Ndere Island

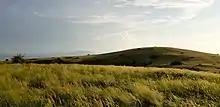
Ndere Island has sweeping views of Lake Victoria, and a remarkably serene and tranquil environment compared to the mainland.

Ndere Island is a small island in Winam Gulf of Lake Victoria in Kenya. It was gazetted as the Ndere Island National Reserve in November 1986 and has since that time been uninhabited.